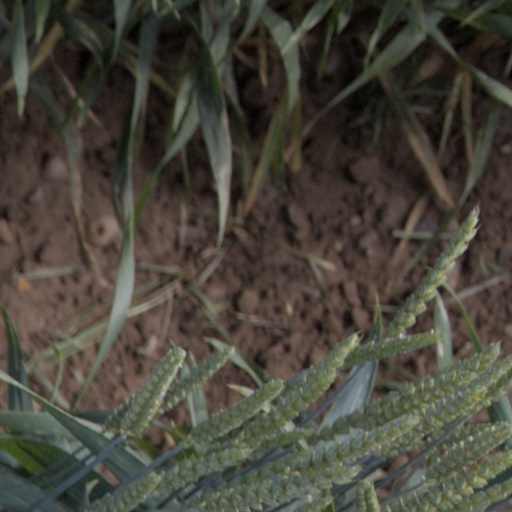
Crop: wheat